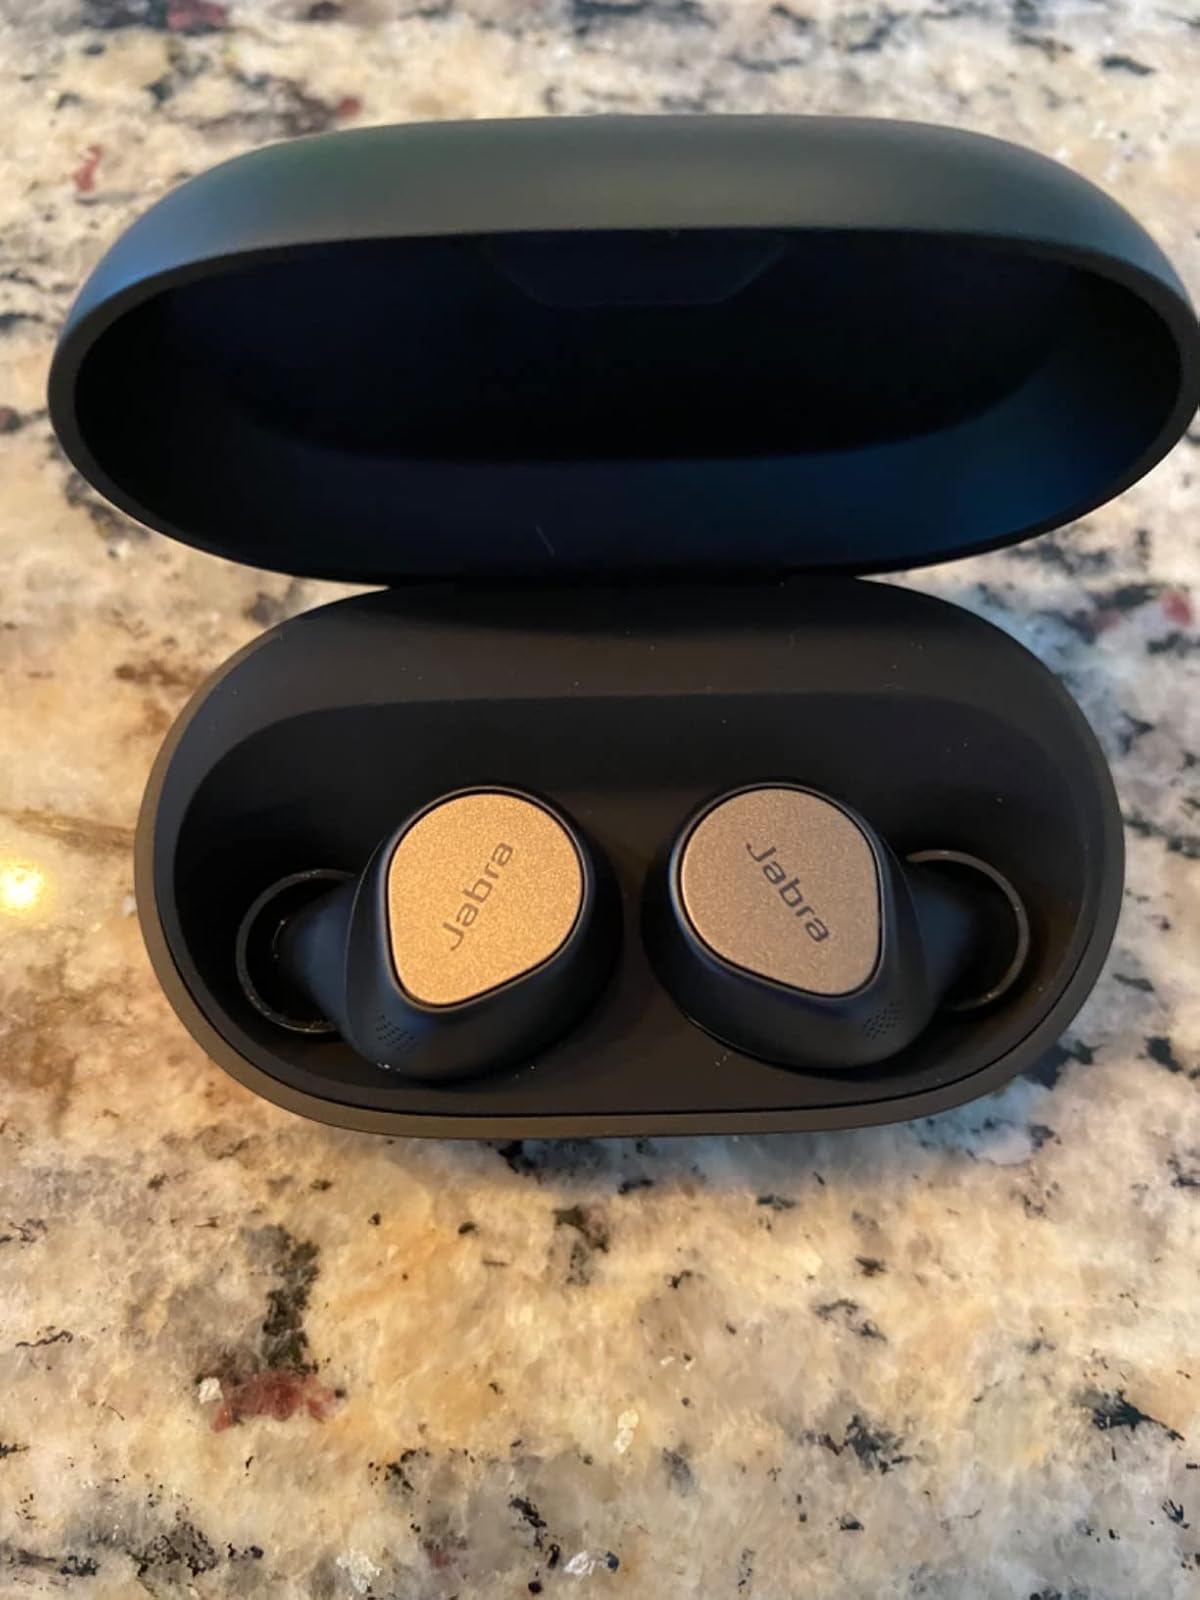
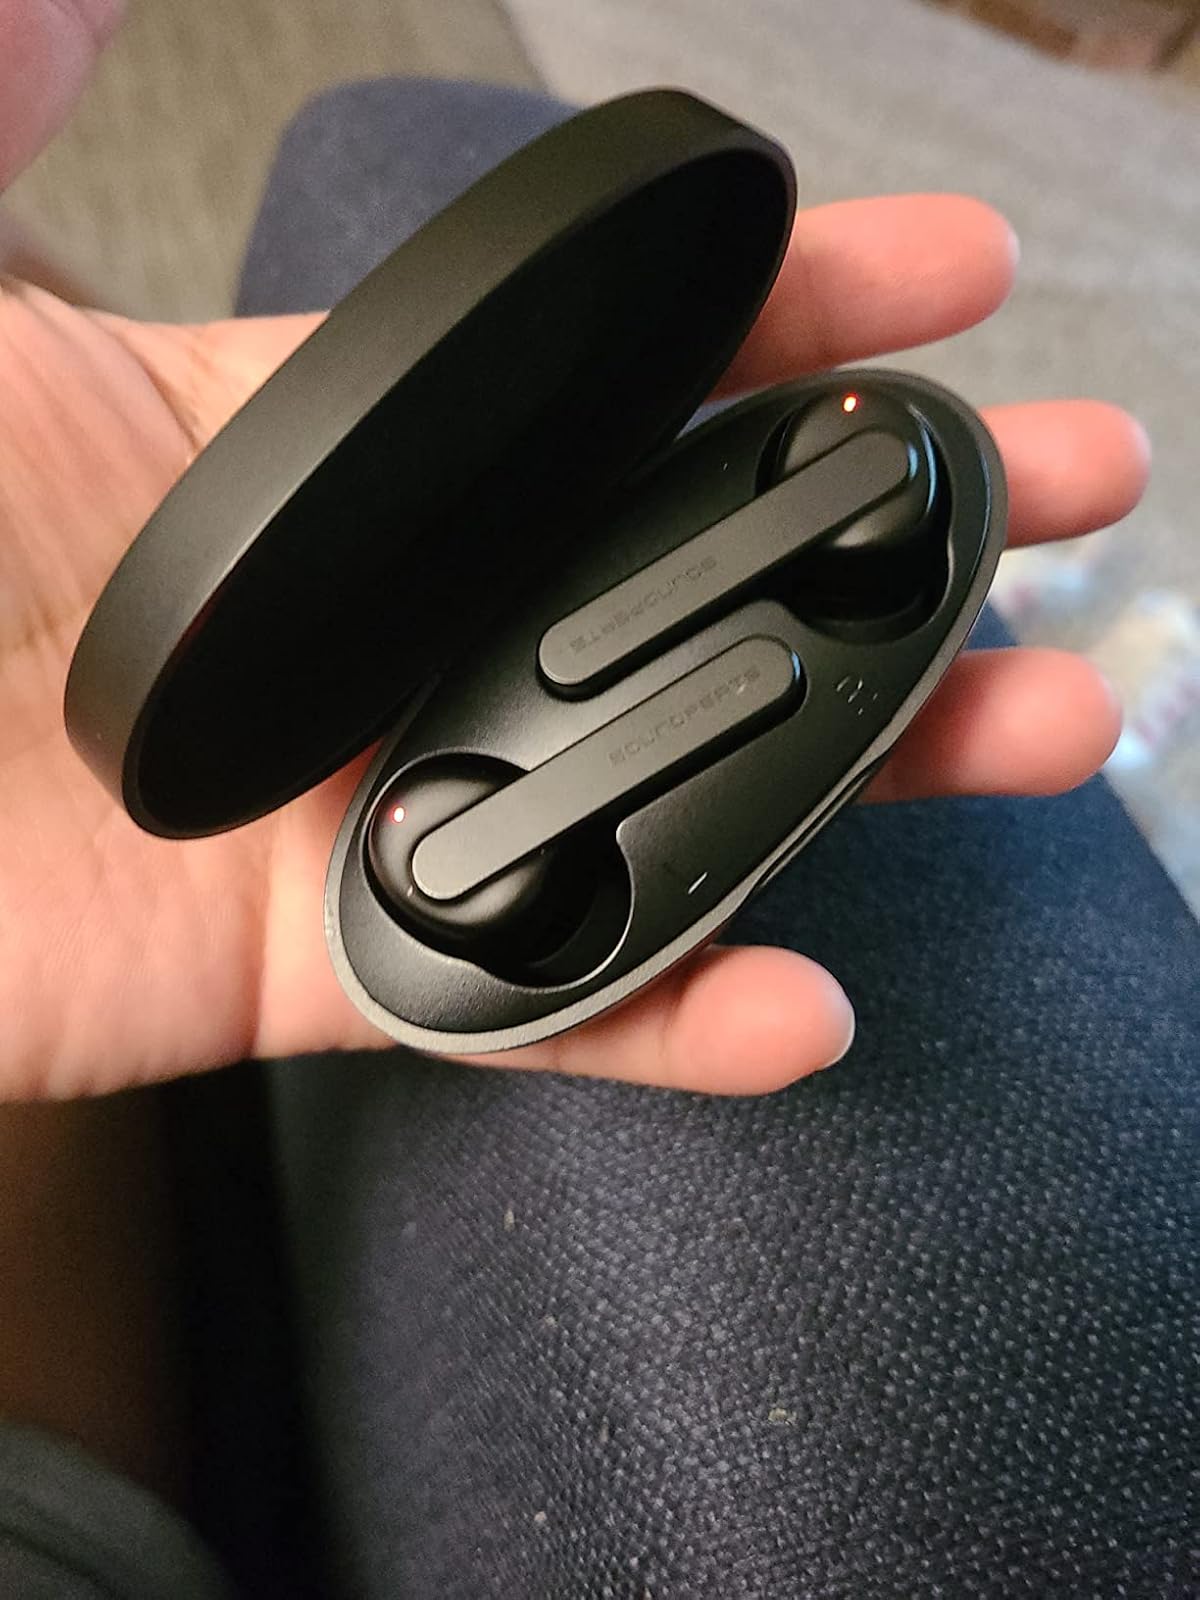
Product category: earbuds
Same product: no